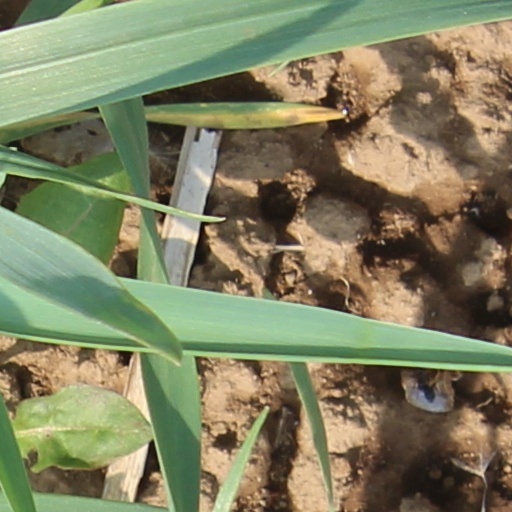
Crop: wheat